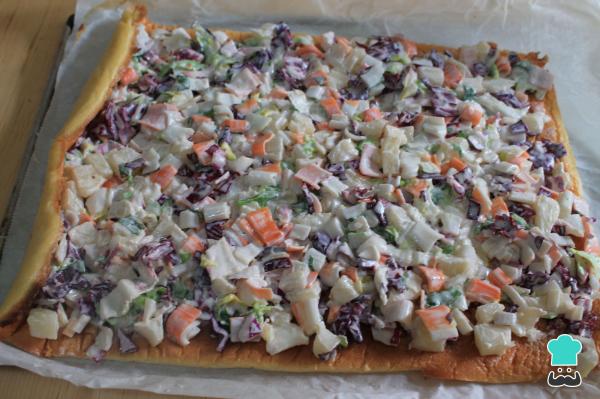
Por último, retira con cuidado el paño de cocina húmedo y el papel del horno del pionono. A continuación, desenrolla el pionono y extiende el relleno en él.